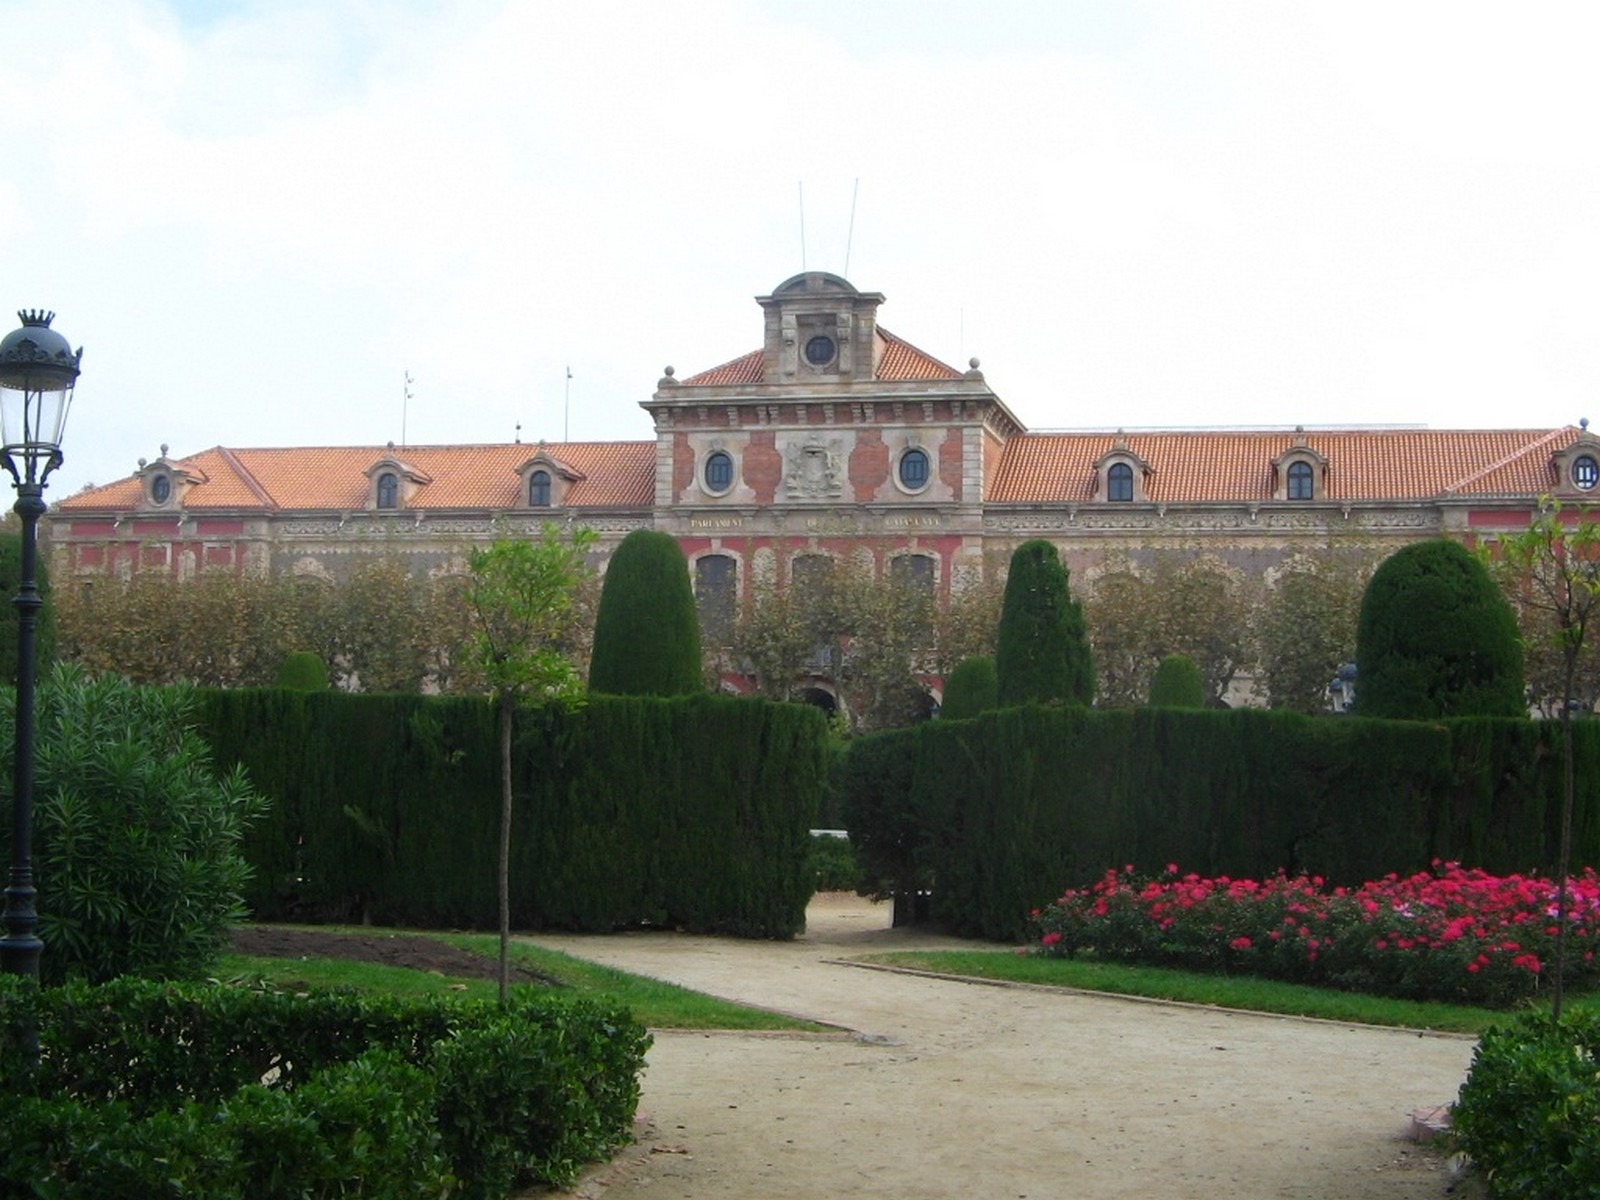
building, chateau, palace, park, barcelona, place of worship, spain, monastery, estate, castle garden